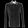
Label: Shirt